Khibula

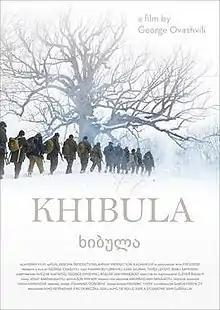
Film poster

Khibula is a 2017 Georgian historical drama film directed by Giorgi Ovashvili about the first democratically elected President of Georgia - Zviad Gamsakhurdia. The film script has written by Giorgi Ovashvili and Roelof Jan Minneboo. Khibula is co-production of director's company Alamdary Films, Germany's 42 Film, France's Arizona Productions and Kino from Kazakhstan.